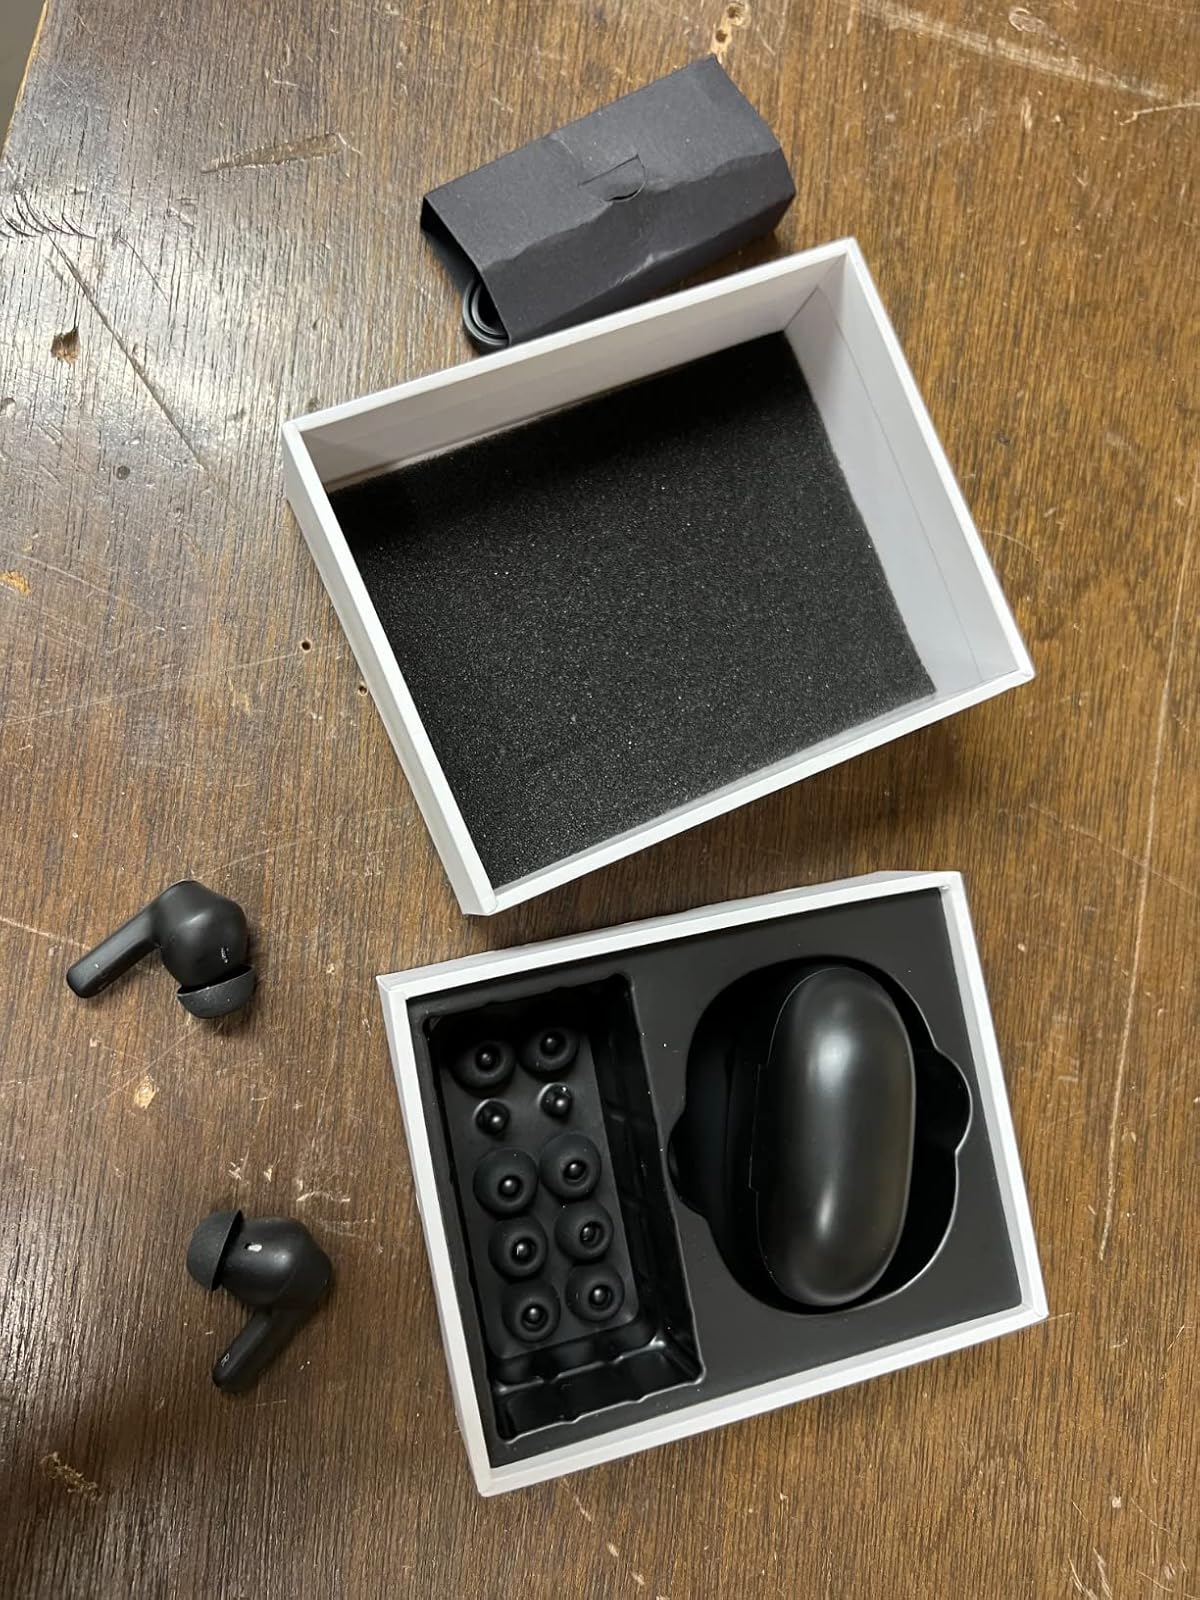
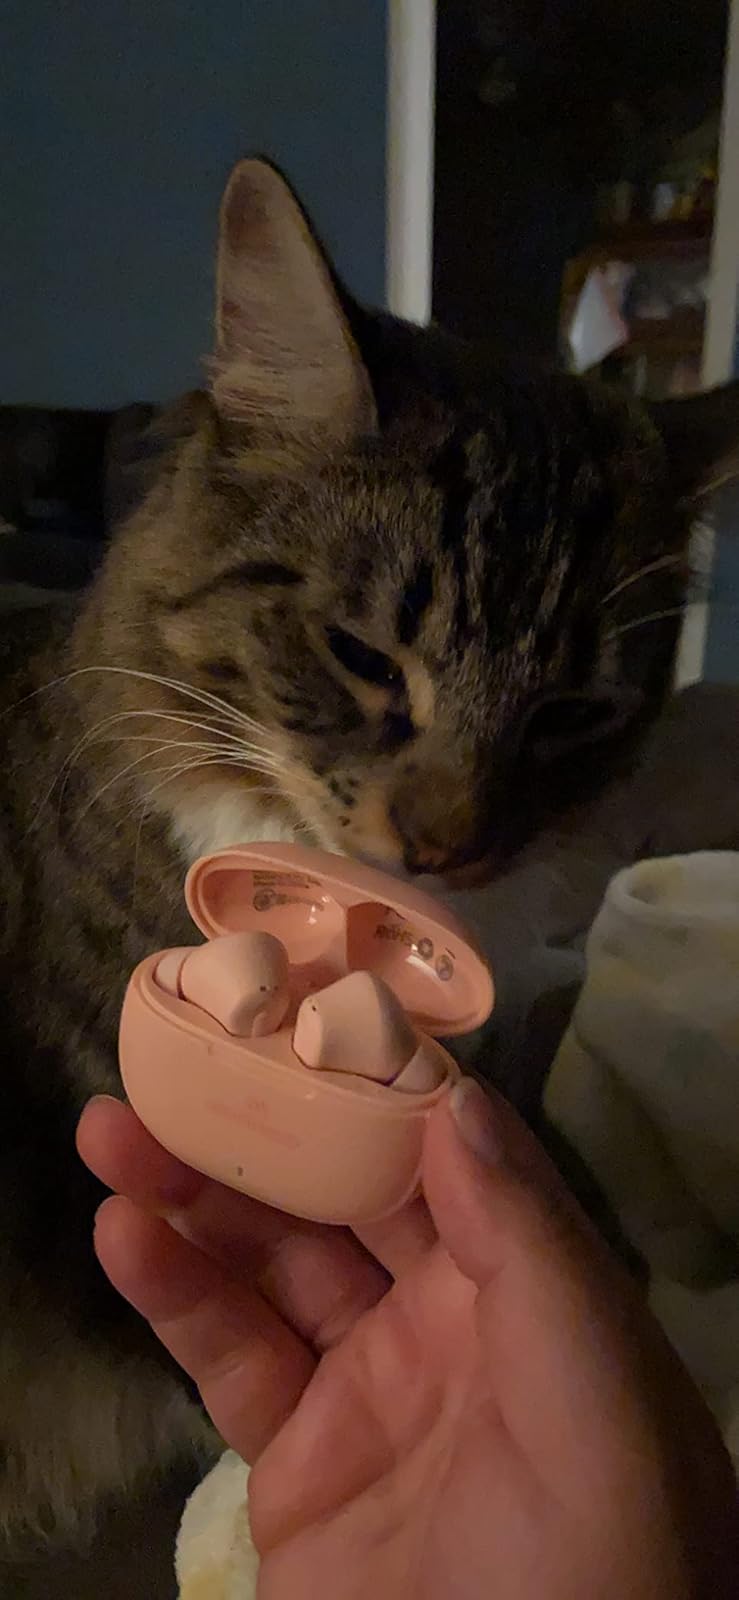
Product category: earbuds
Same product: no